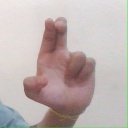
अक्षर: आ